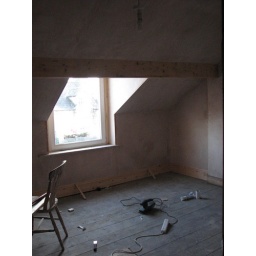
Top floor front bedroom in progress